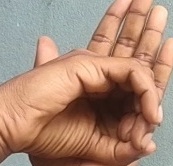
ASL sign: 0